Saucunk

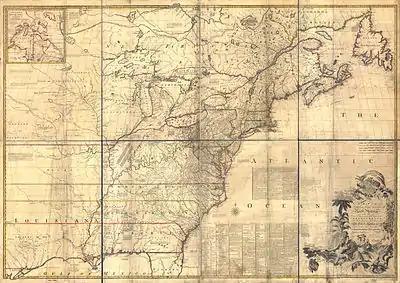

On 7 February 1759, Colonel Hugh Mercer received a report from a Mohican scout that he had observed "at the Salt Spring above Kaskaskias Kuskusky a large number of [French] troops." Mercer then held an important council with the Delawares at Fort Pitt.